Shahbag

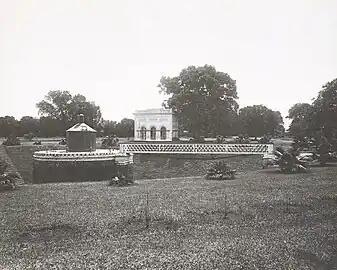
Water tower in Shahbagh gardens, 1904

With the partition of Bengal in 1905, and with Dacca becoming the capital of the new province of East Bengal, European-style houses were rapidly built in the area, especially along the newly constructed Fuller Road (named after Sir Bampfylde Fuller, the first Lieutenant Governor of East Bengal). Around this time, the first zoo in the Dhaka area was also established in Shahbag. Rani Bilasmani of Bhawal established a new idol in the Kali temple and excavated a large pond in front of it during this period. In 1924, Anandamayi Ma moved into Shahbag and established Anandamayi Asharam inside the 2.22 acres of temple ground.